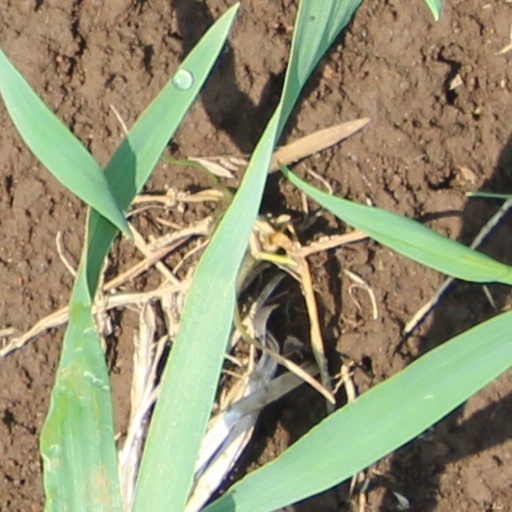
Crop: wheat